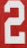
Number: 2